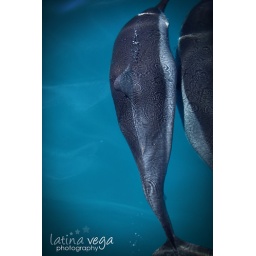
They kept coming up the the boat and swimming alongside or in front of us, it was so cool.